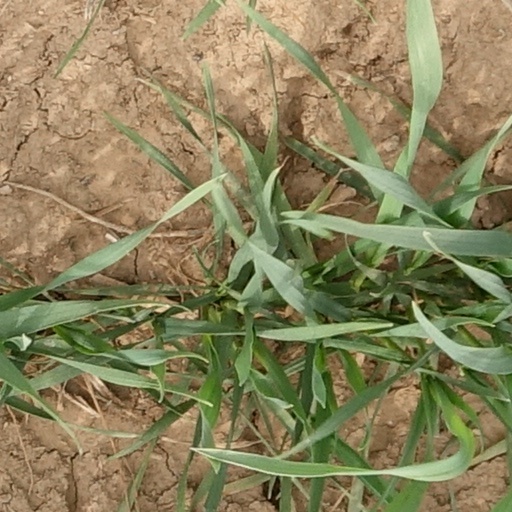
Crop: wheat